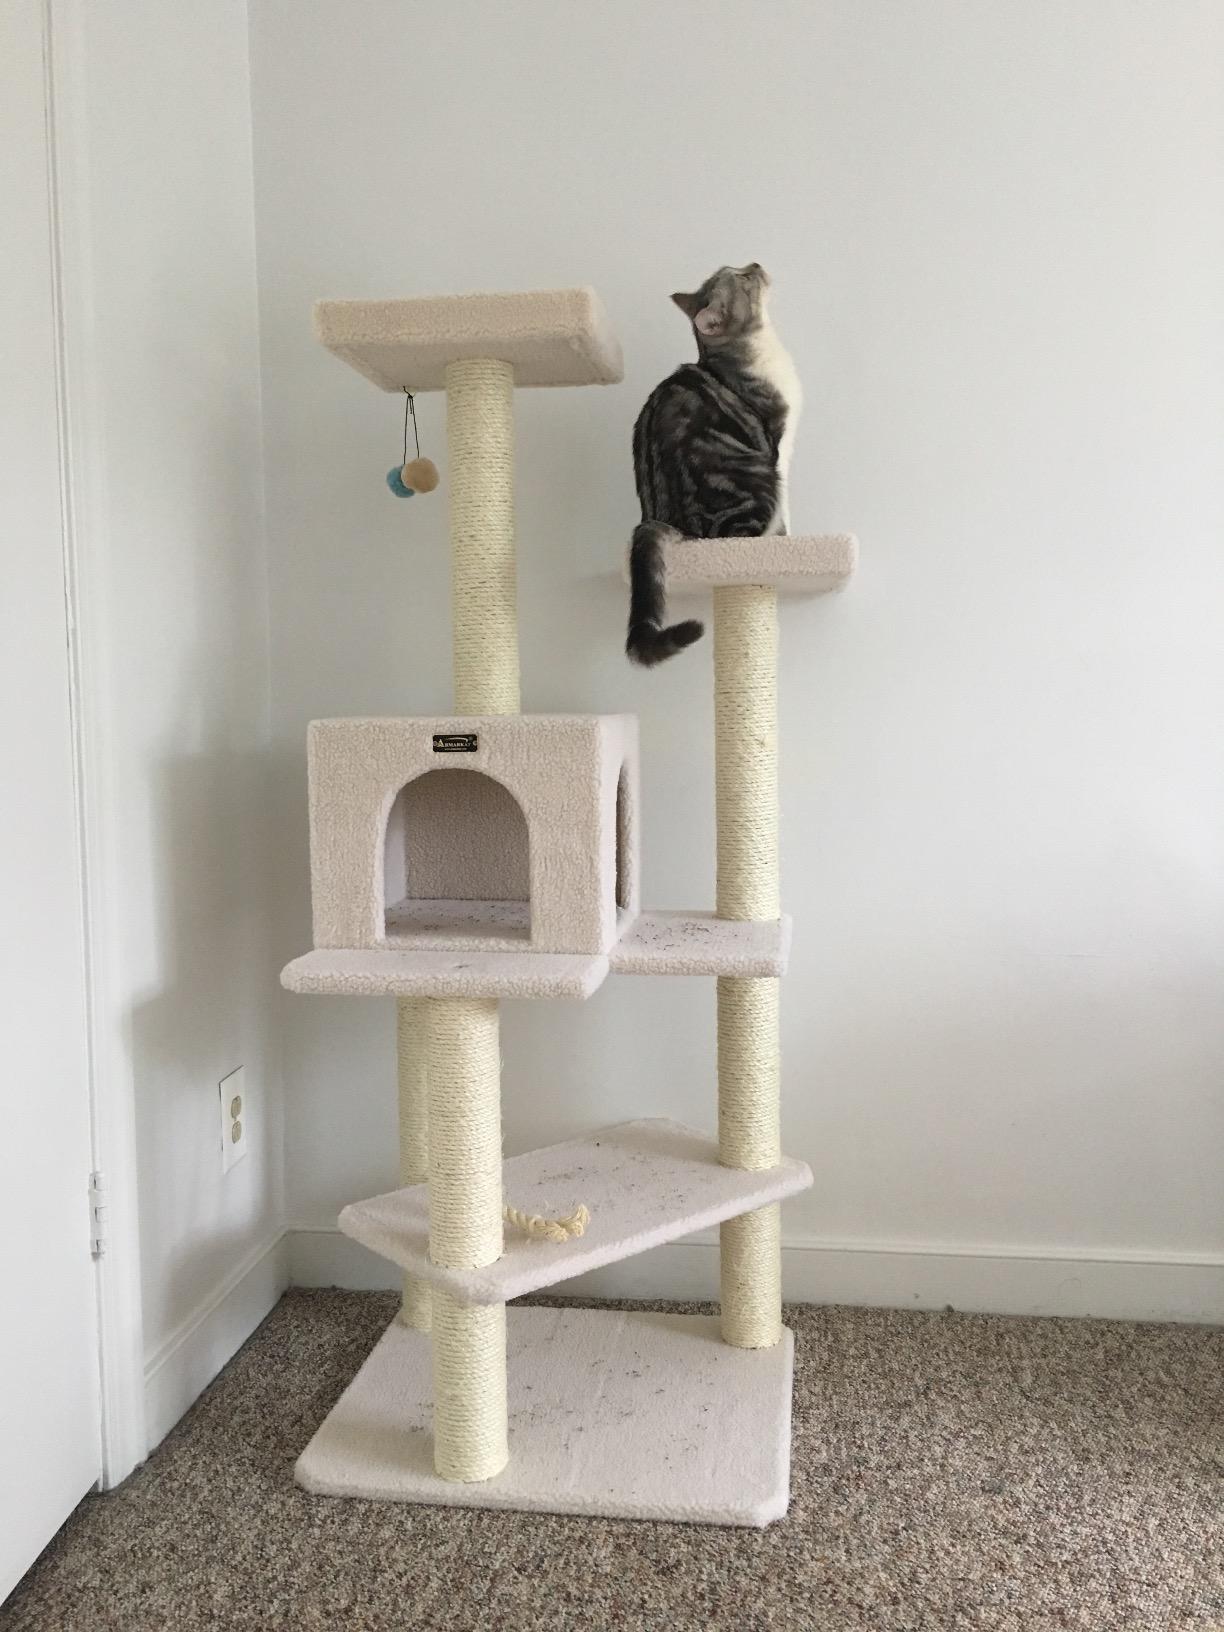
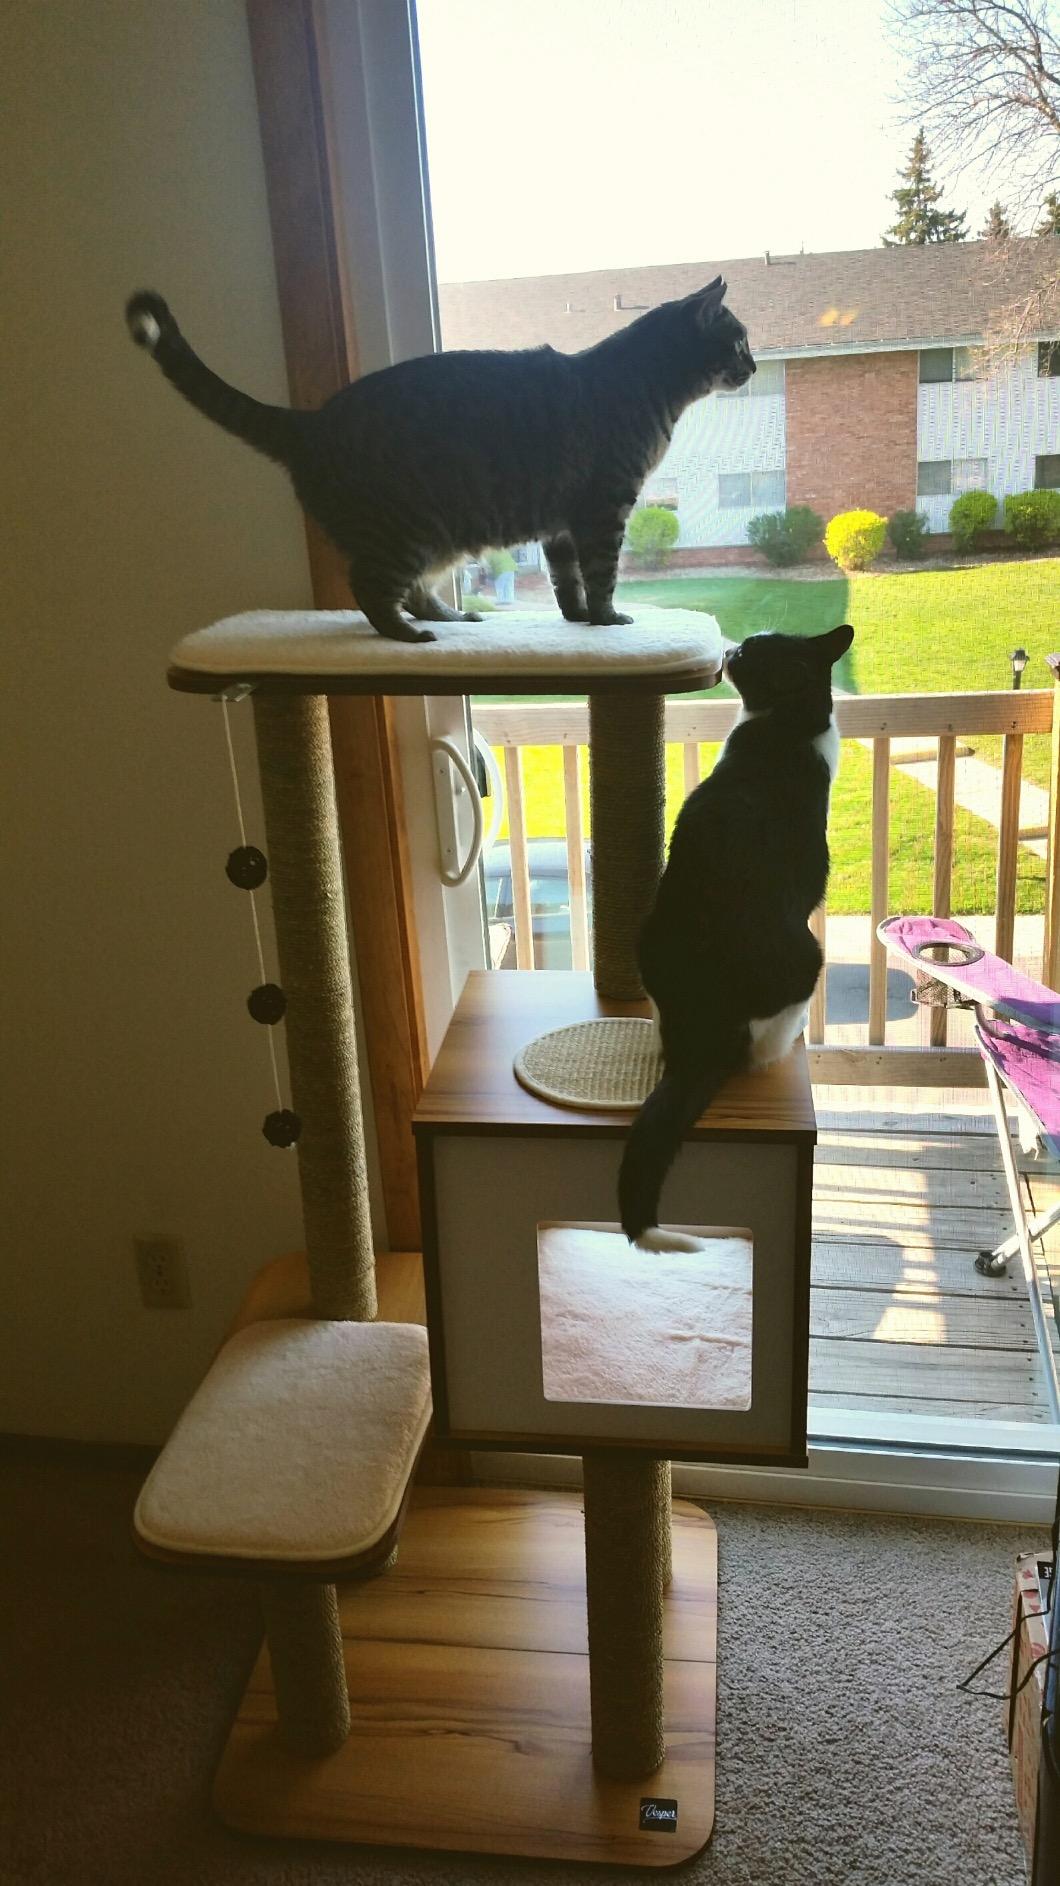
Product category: items_cat tree
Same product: no